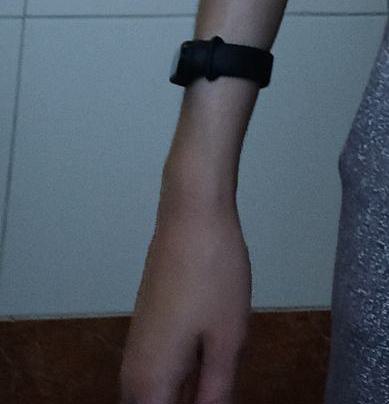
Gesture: no_gesture